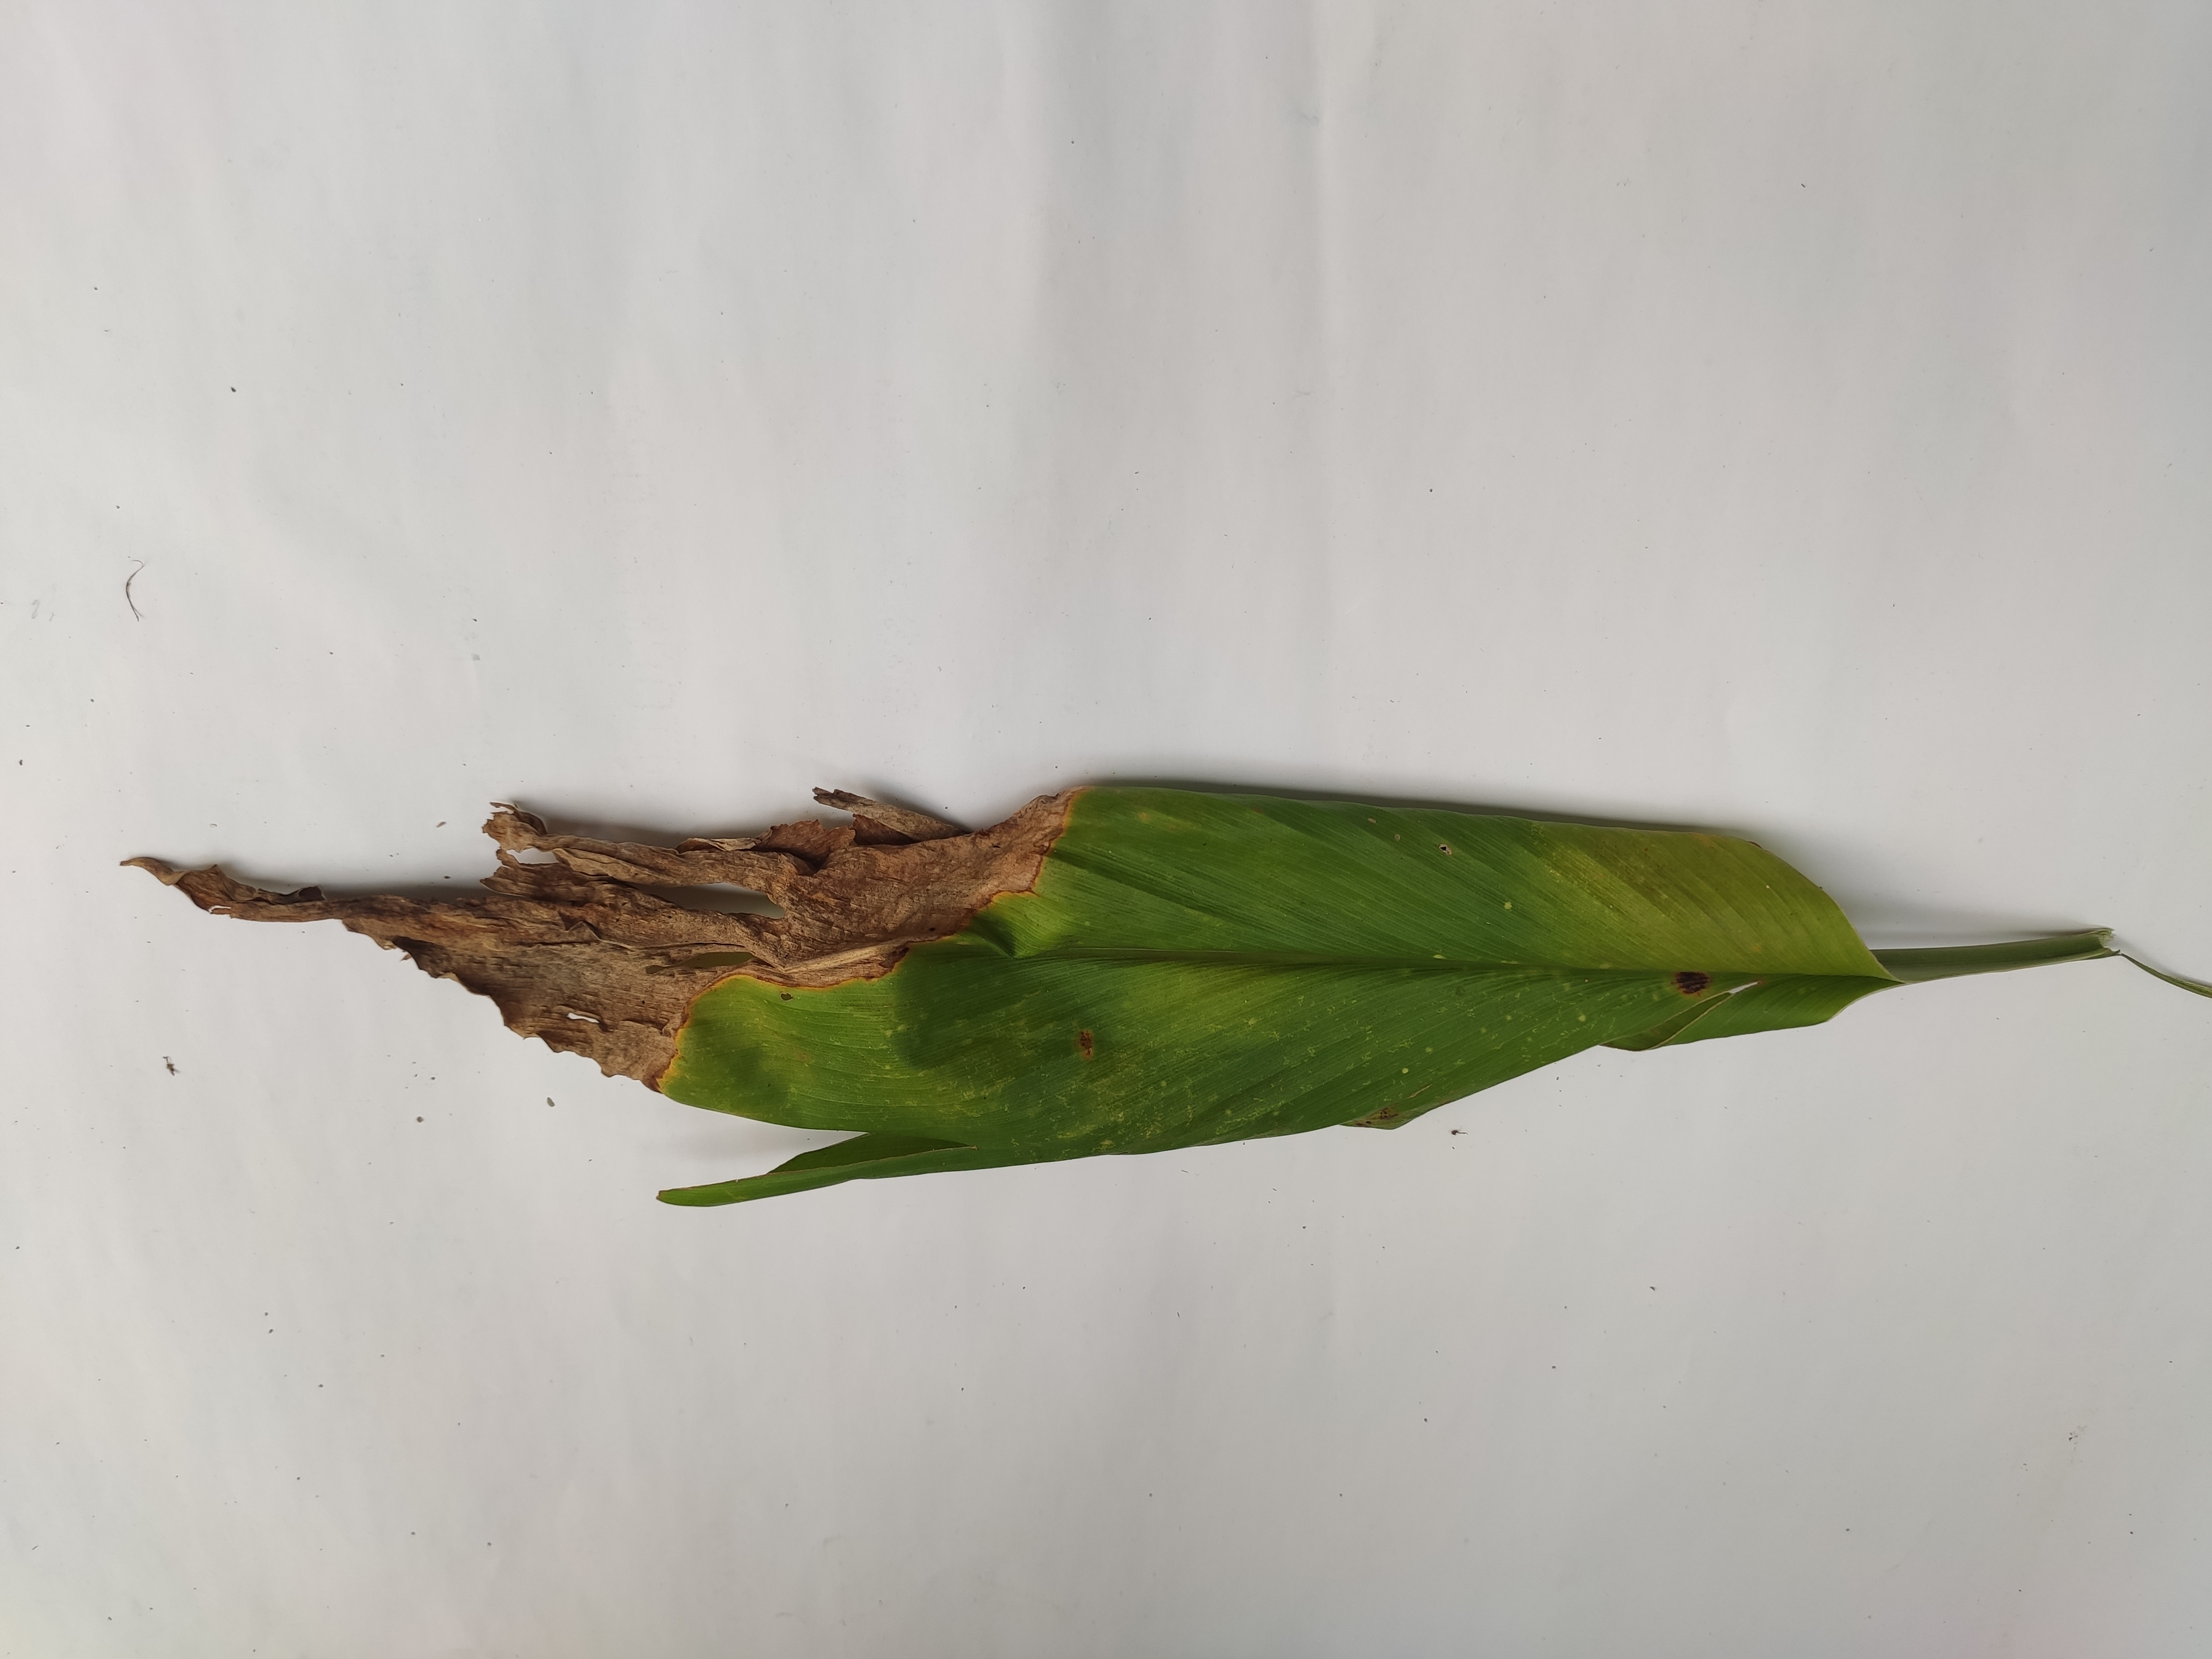
Label: Blotch